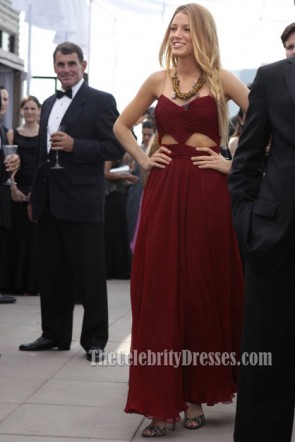
Gender: women